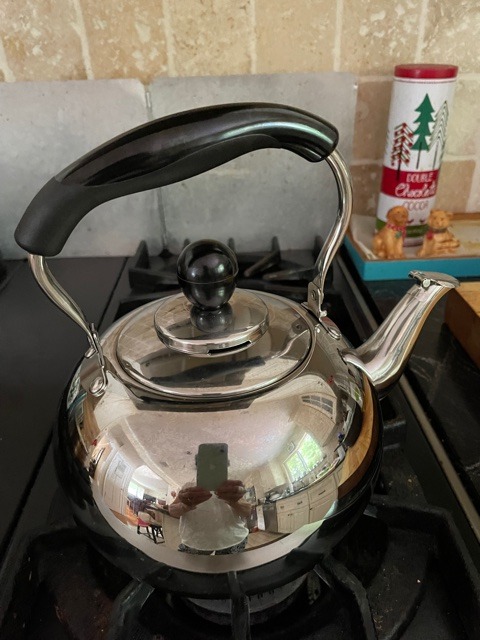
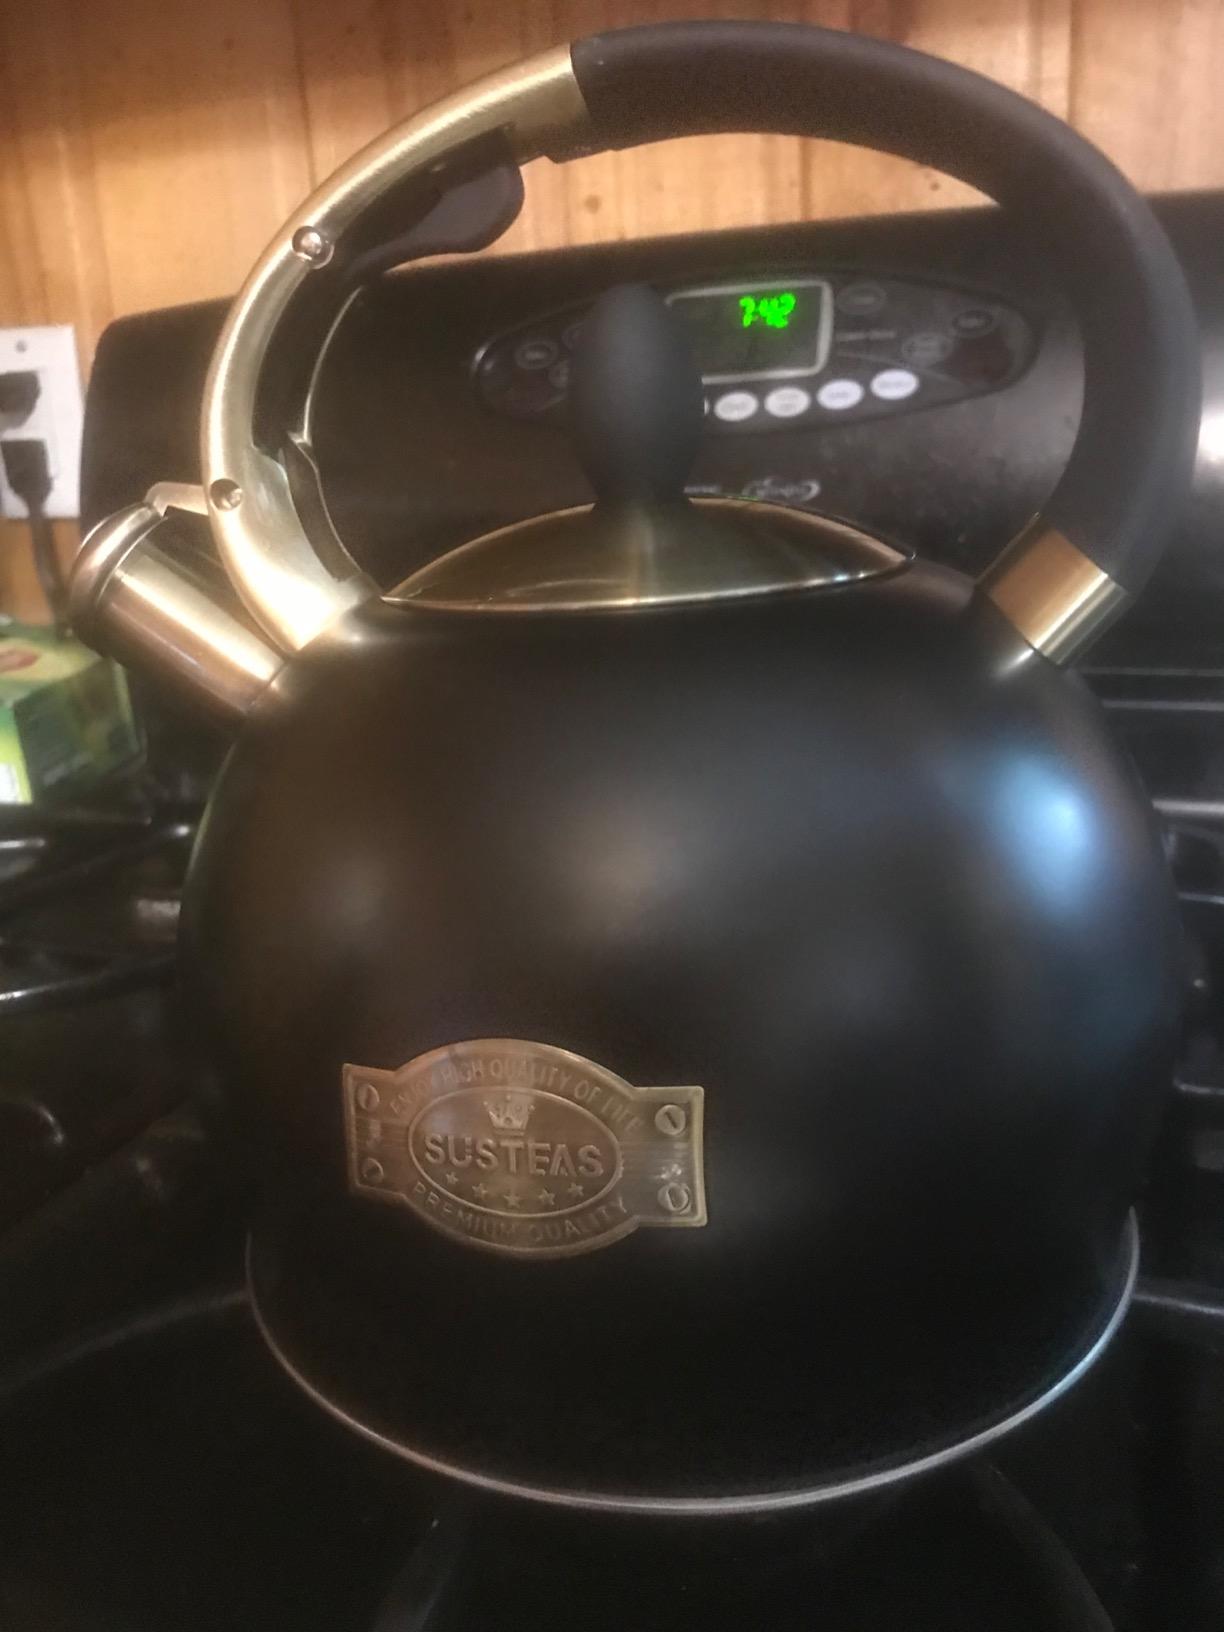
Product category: items_kettle
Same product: no